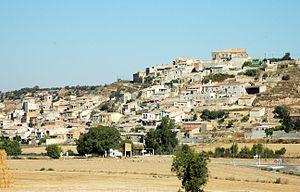
Les Oluges est une municipalité de la province espagnole de Lérida, dans le nord du comté catalan de Segarra.